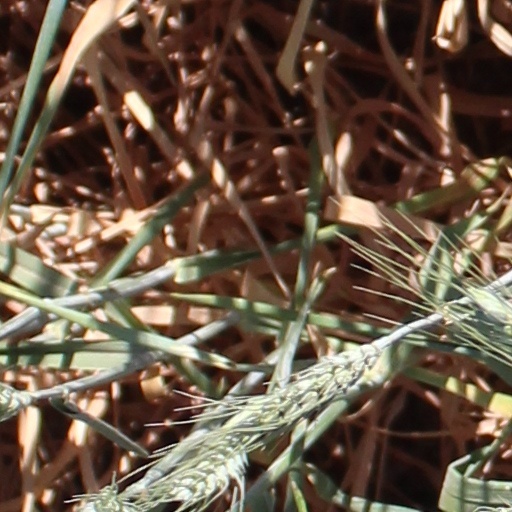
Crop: wheat